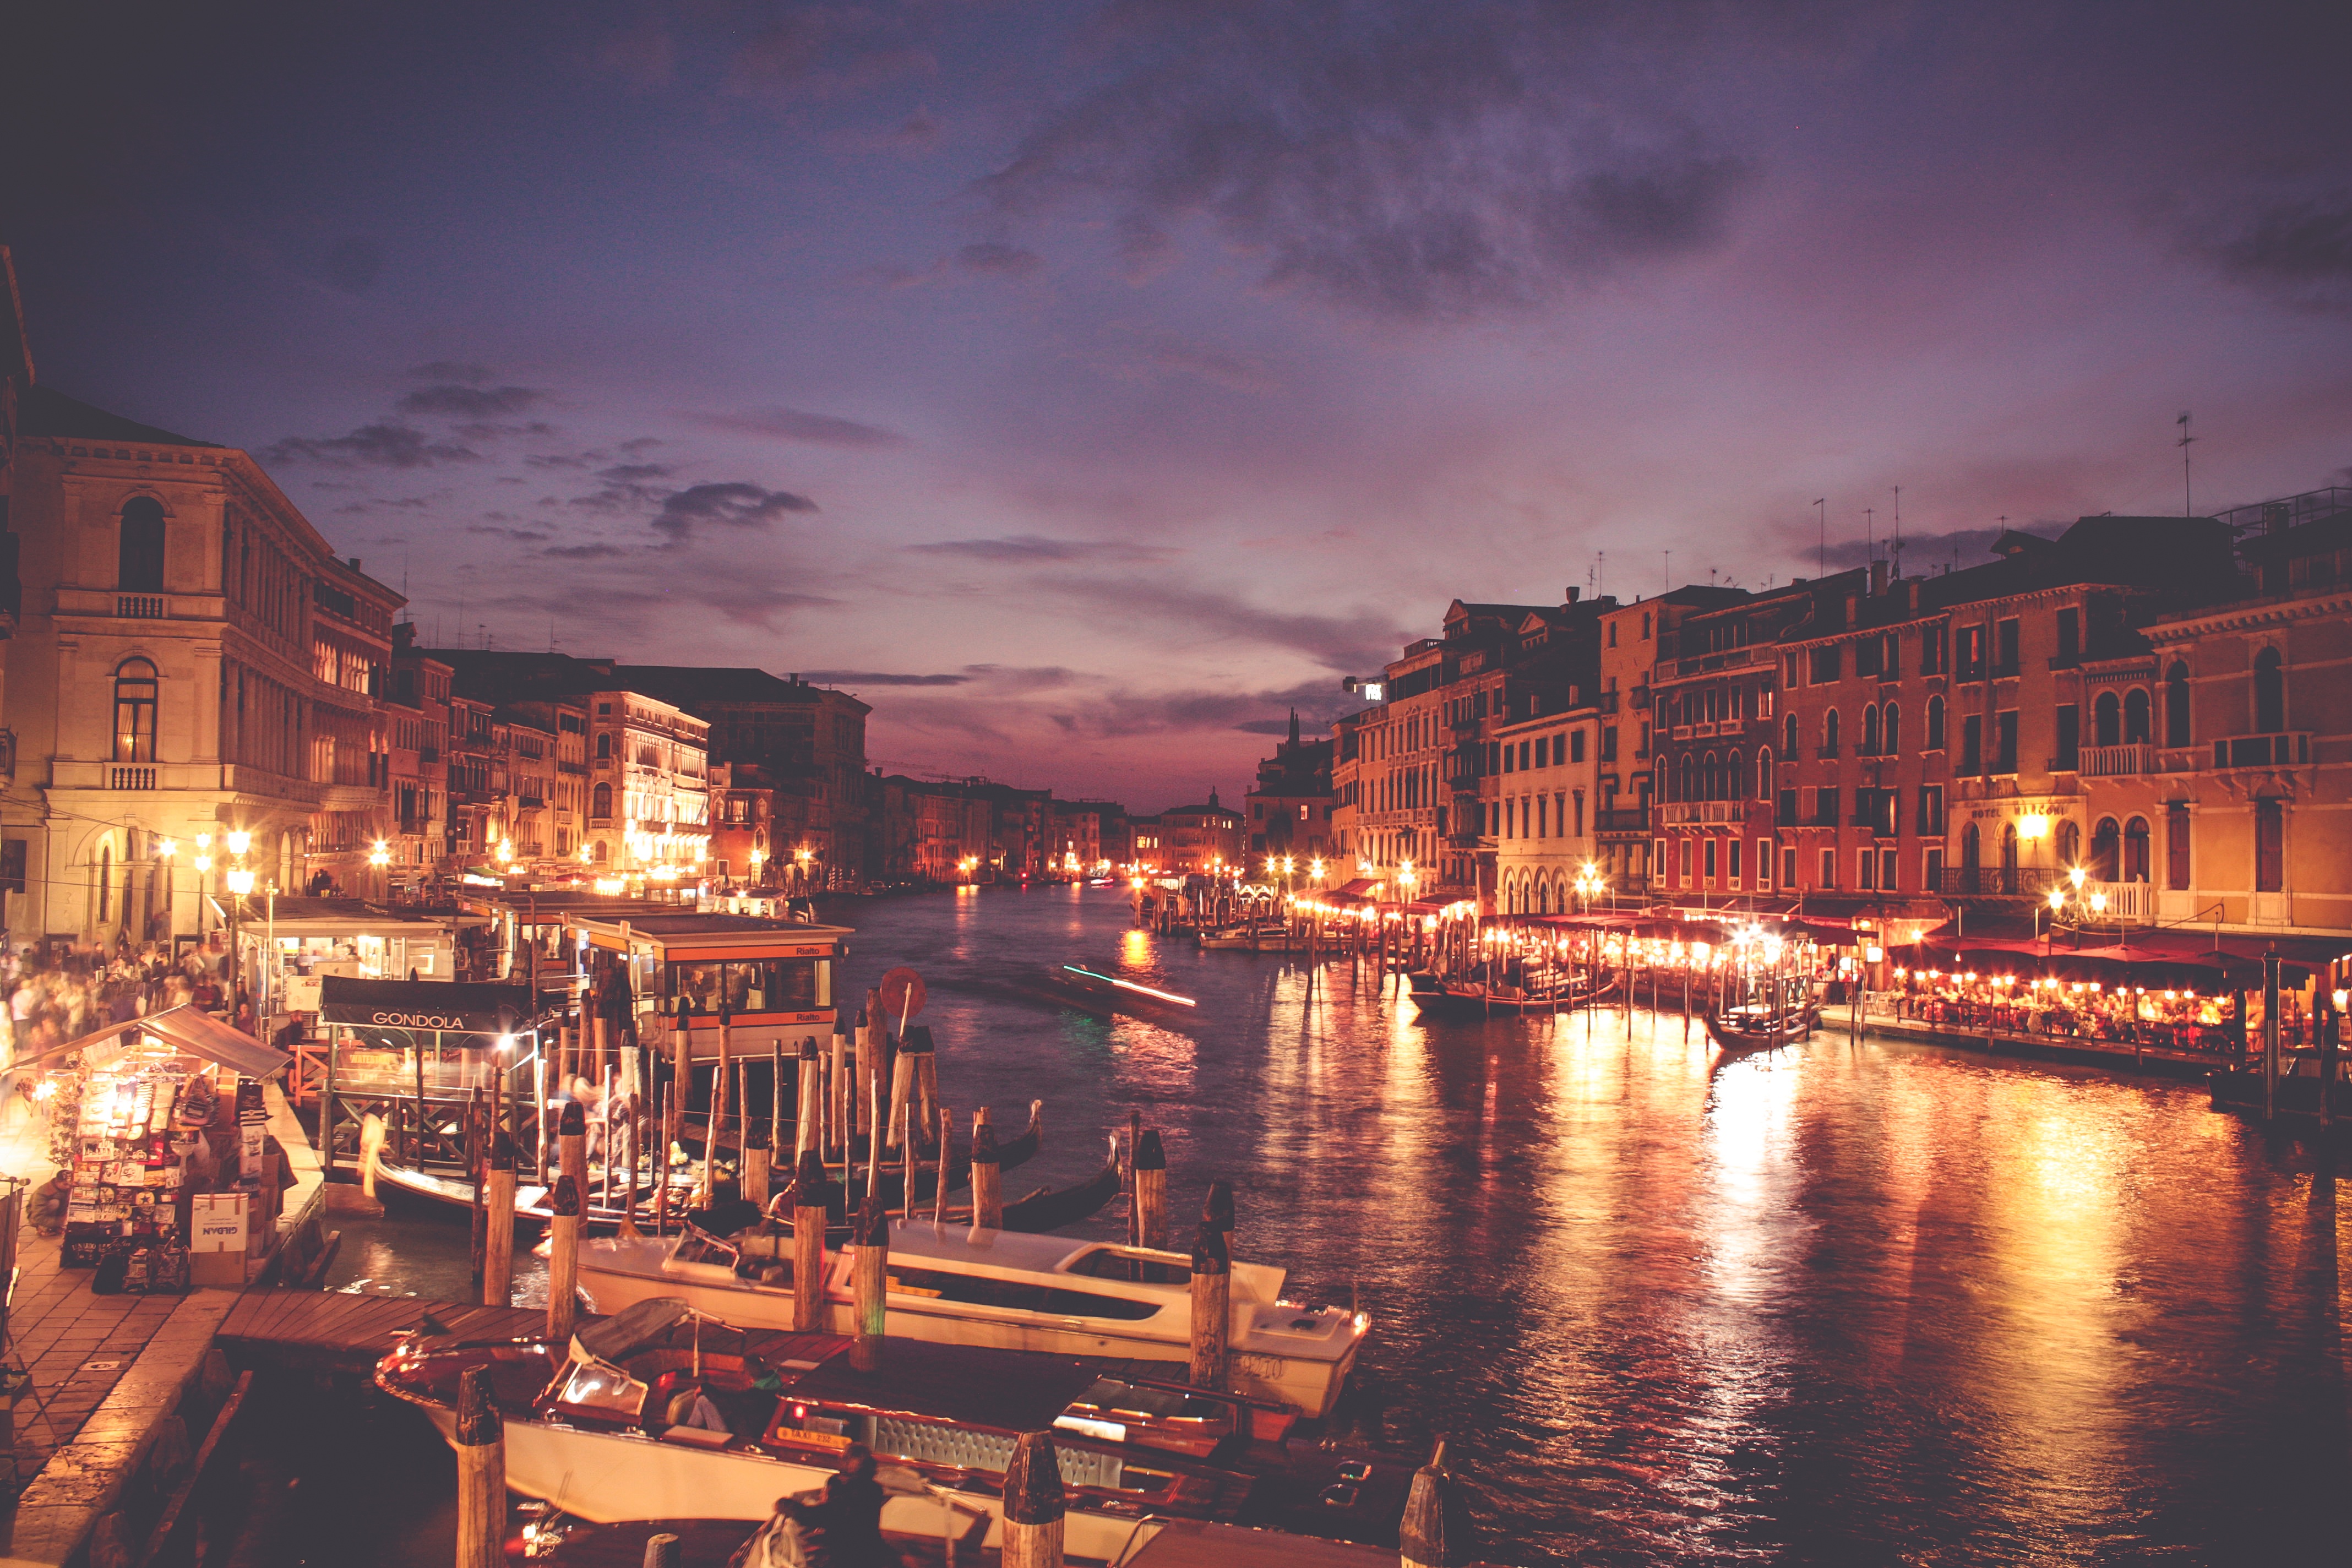
sunset, night, town, city, river, canal, cityscape, dusk, evening, reflection, waterway, human settlement